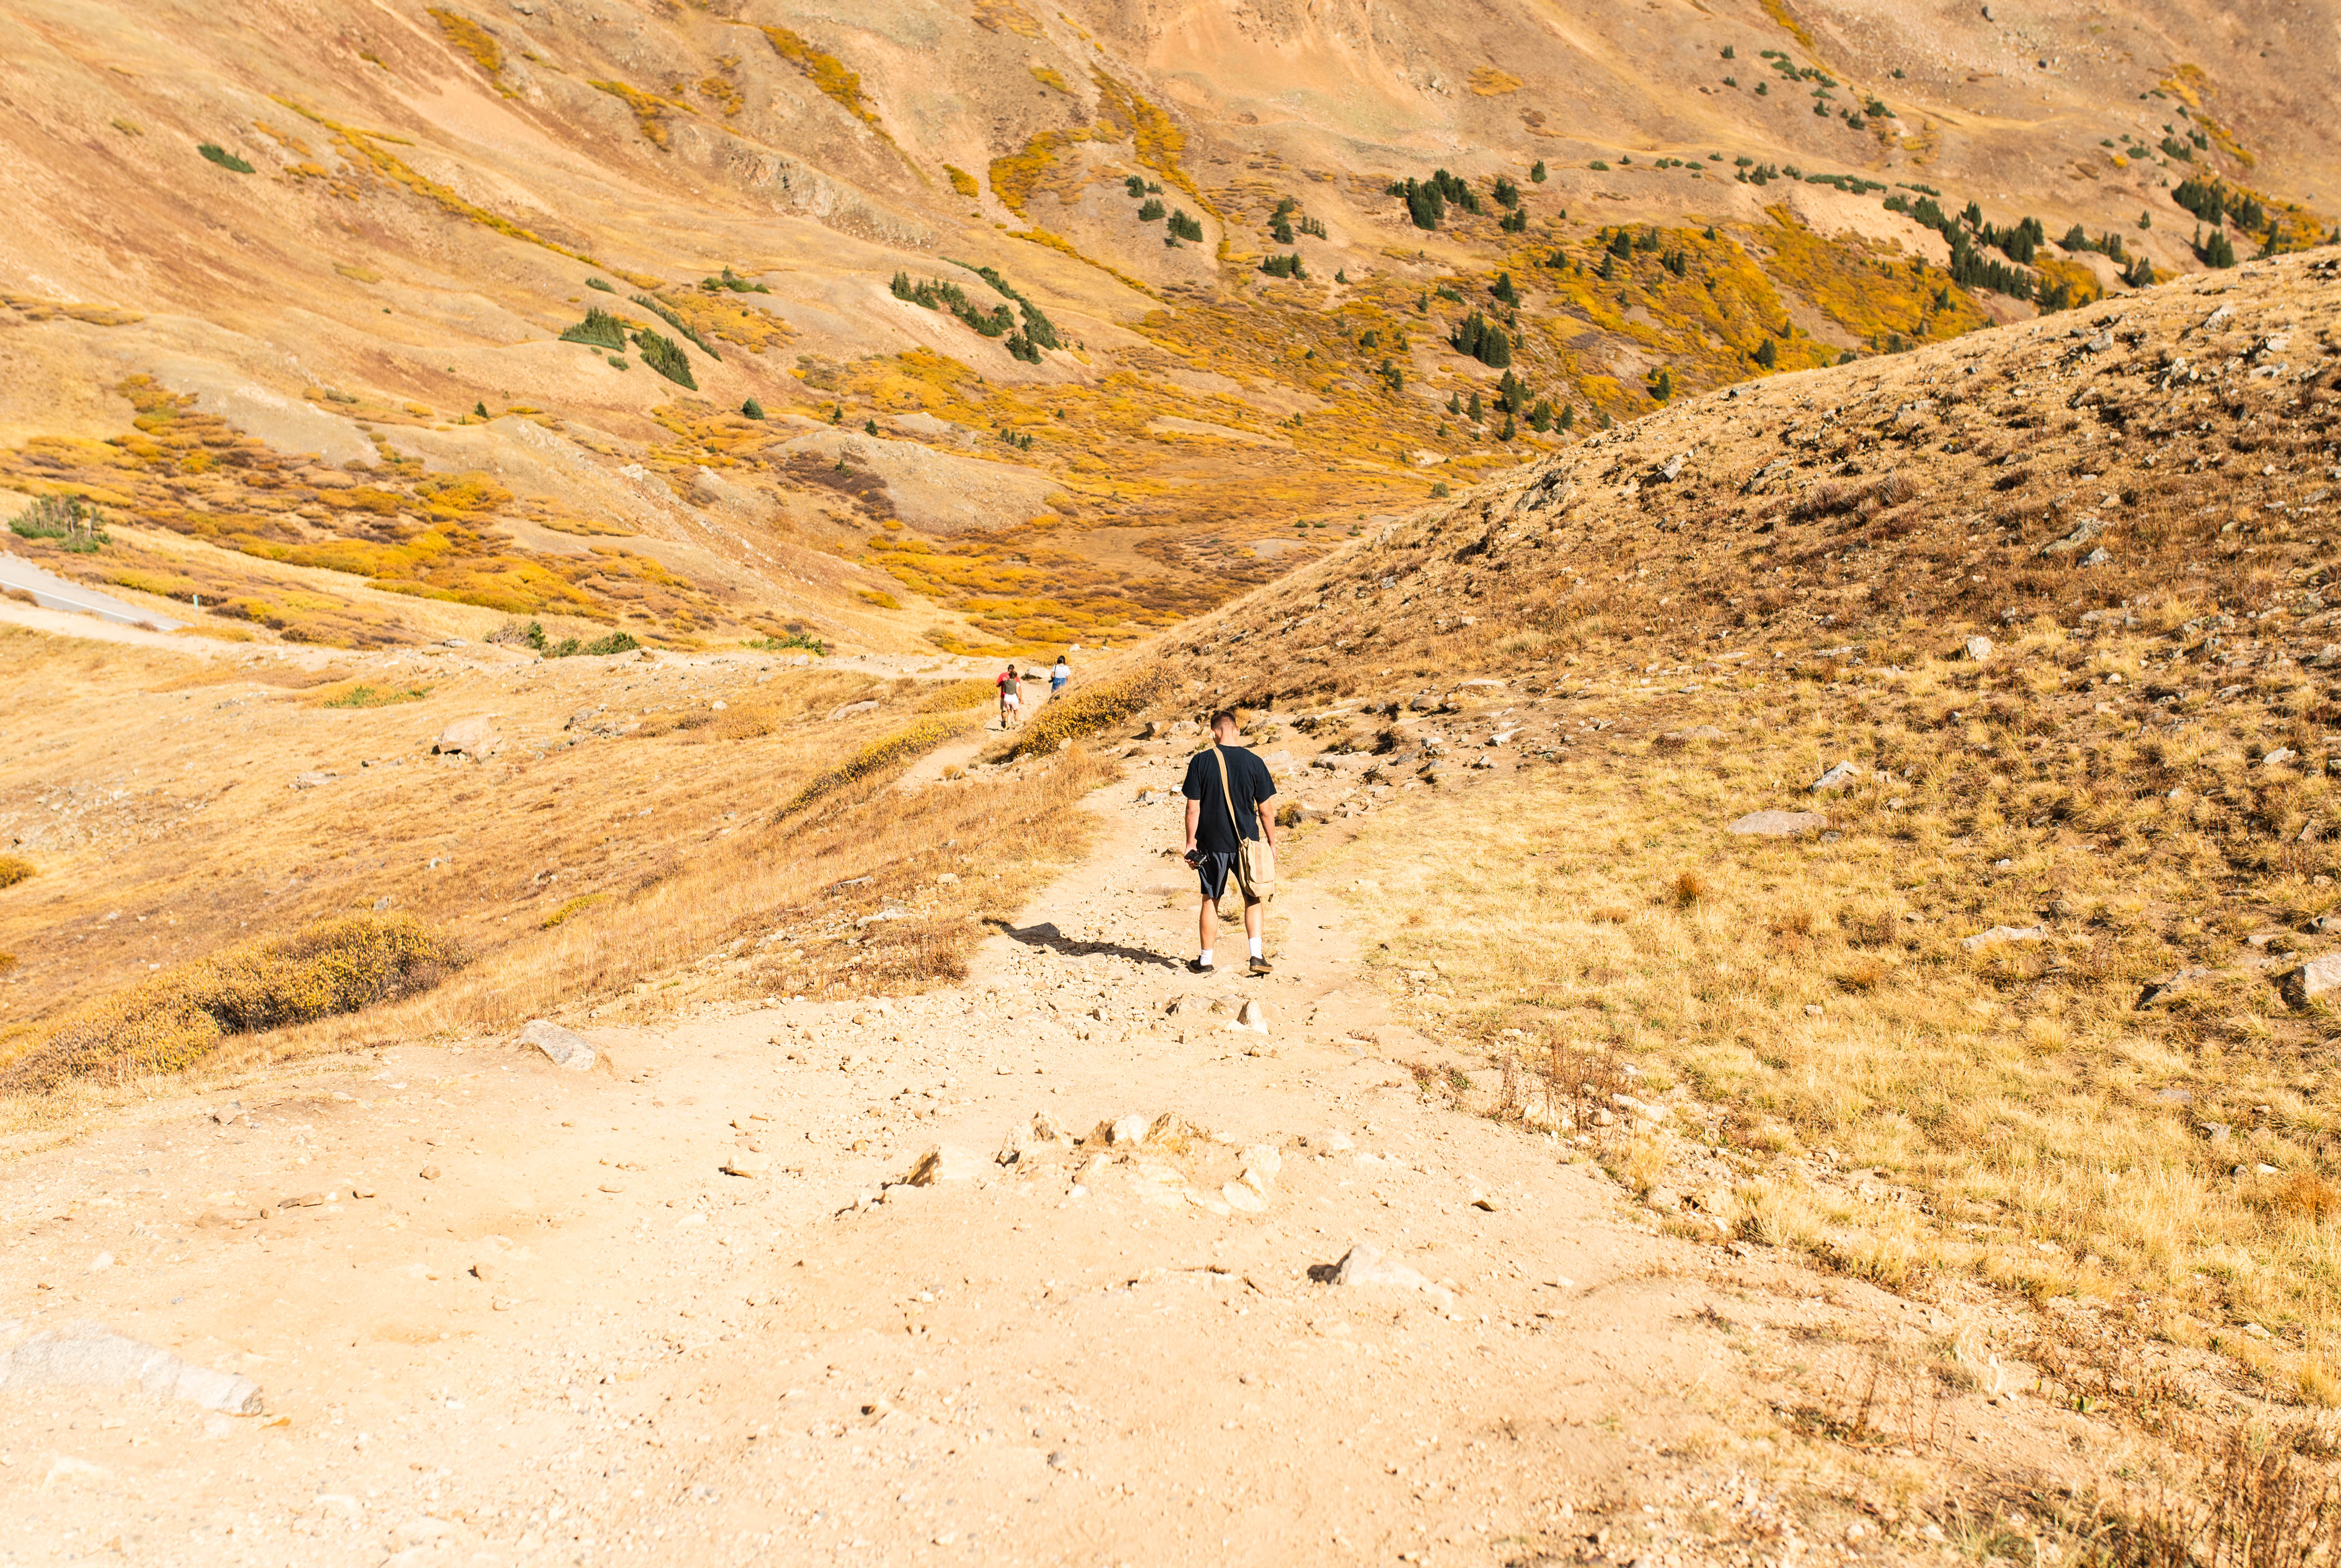
yellow, geology, geological phenomenon, wadi, hill, soil, landscape, sand, badlands, mountain, adventure, slope, recreation, photography, trail, walking, road, terrain